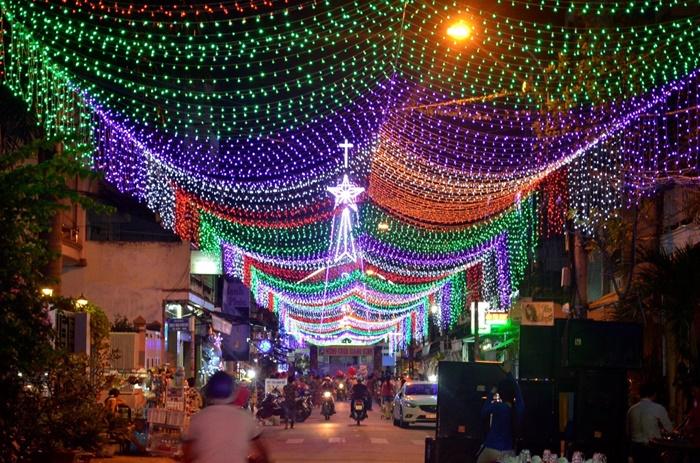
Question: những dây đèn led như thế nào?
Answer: rất nhiều màu sắc